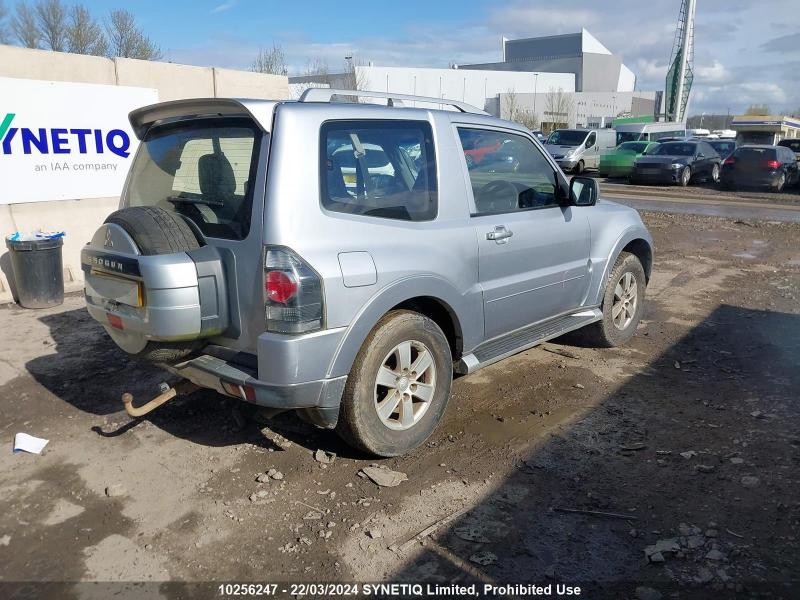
Aucun dommage détecté.
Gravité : aucun